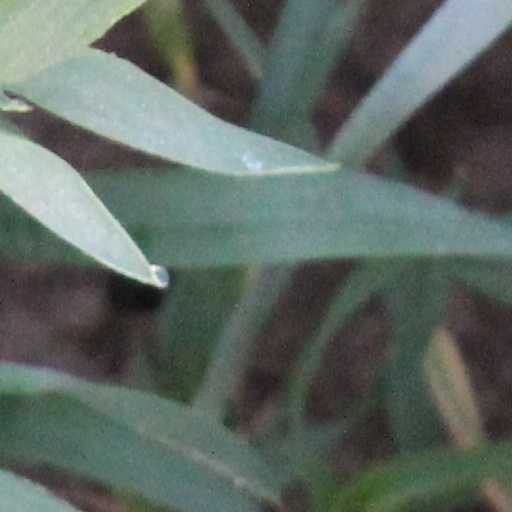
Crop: wheat